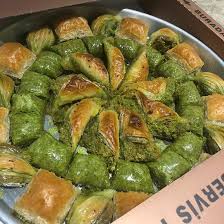
Yemek: baklava